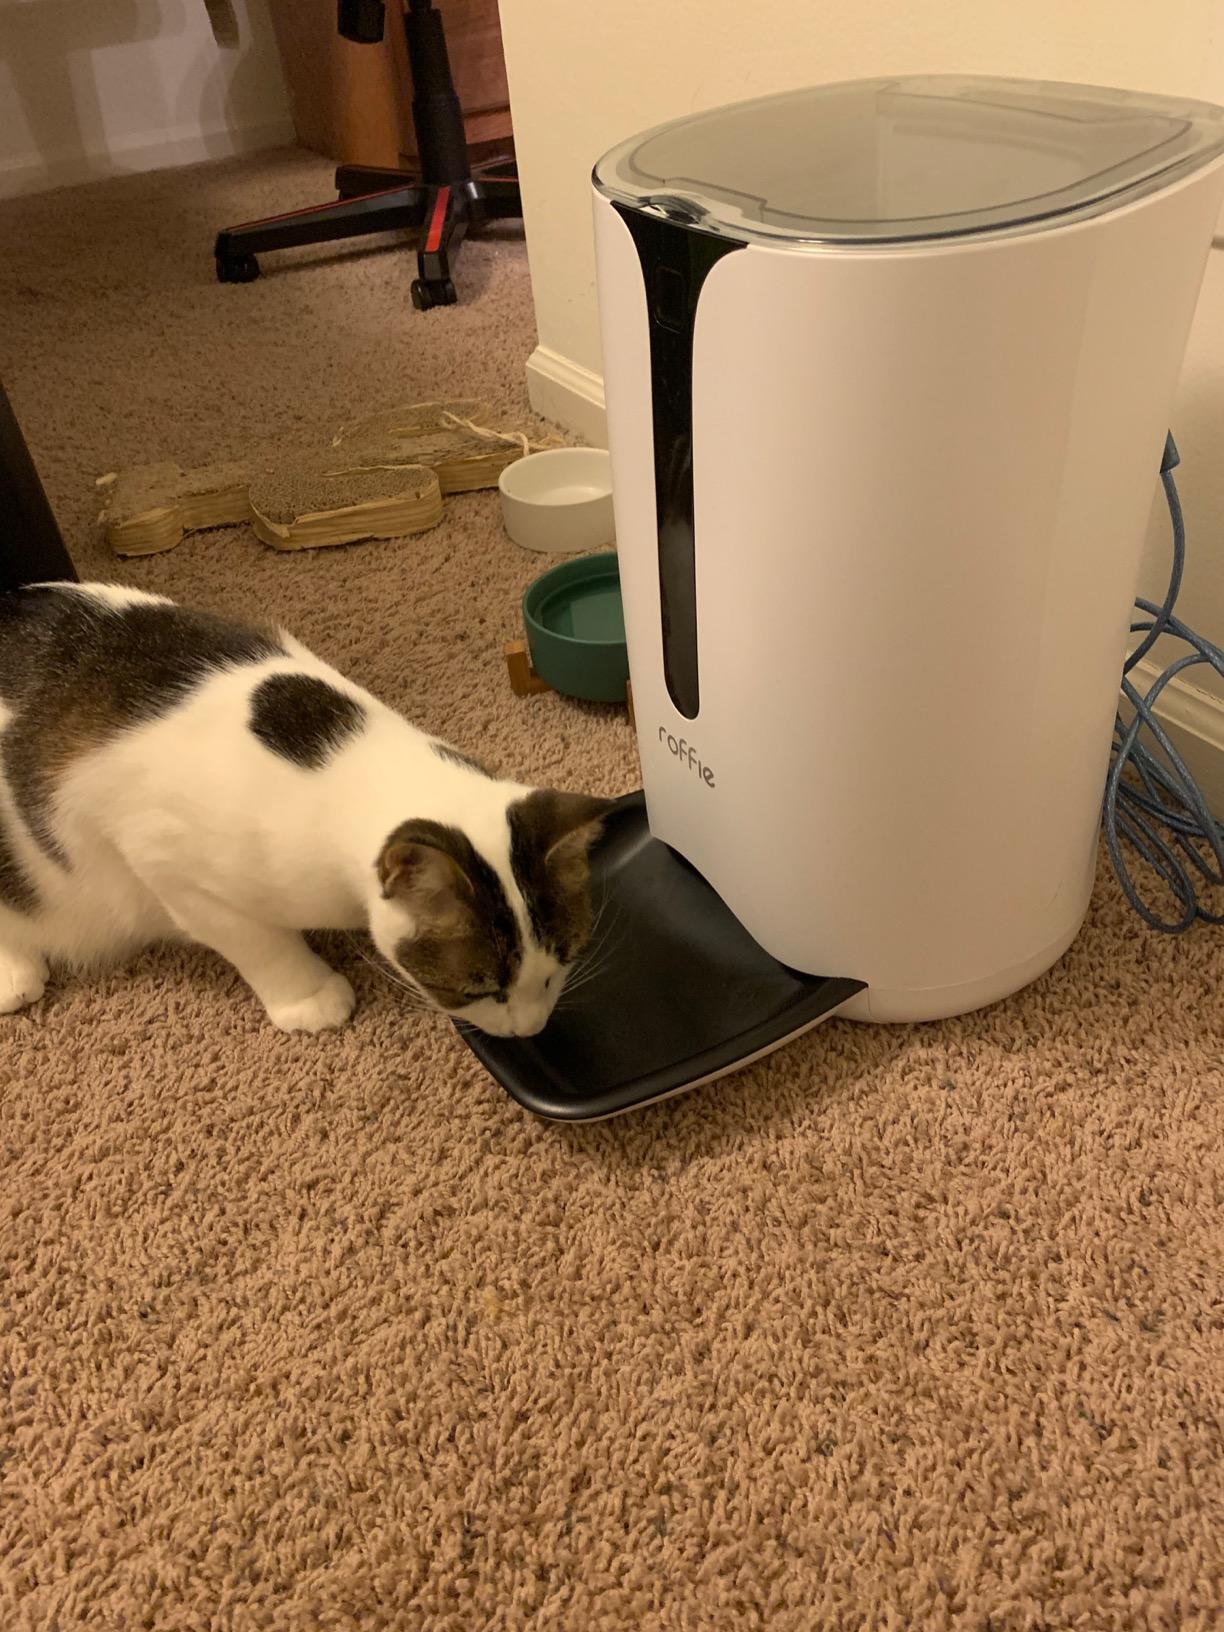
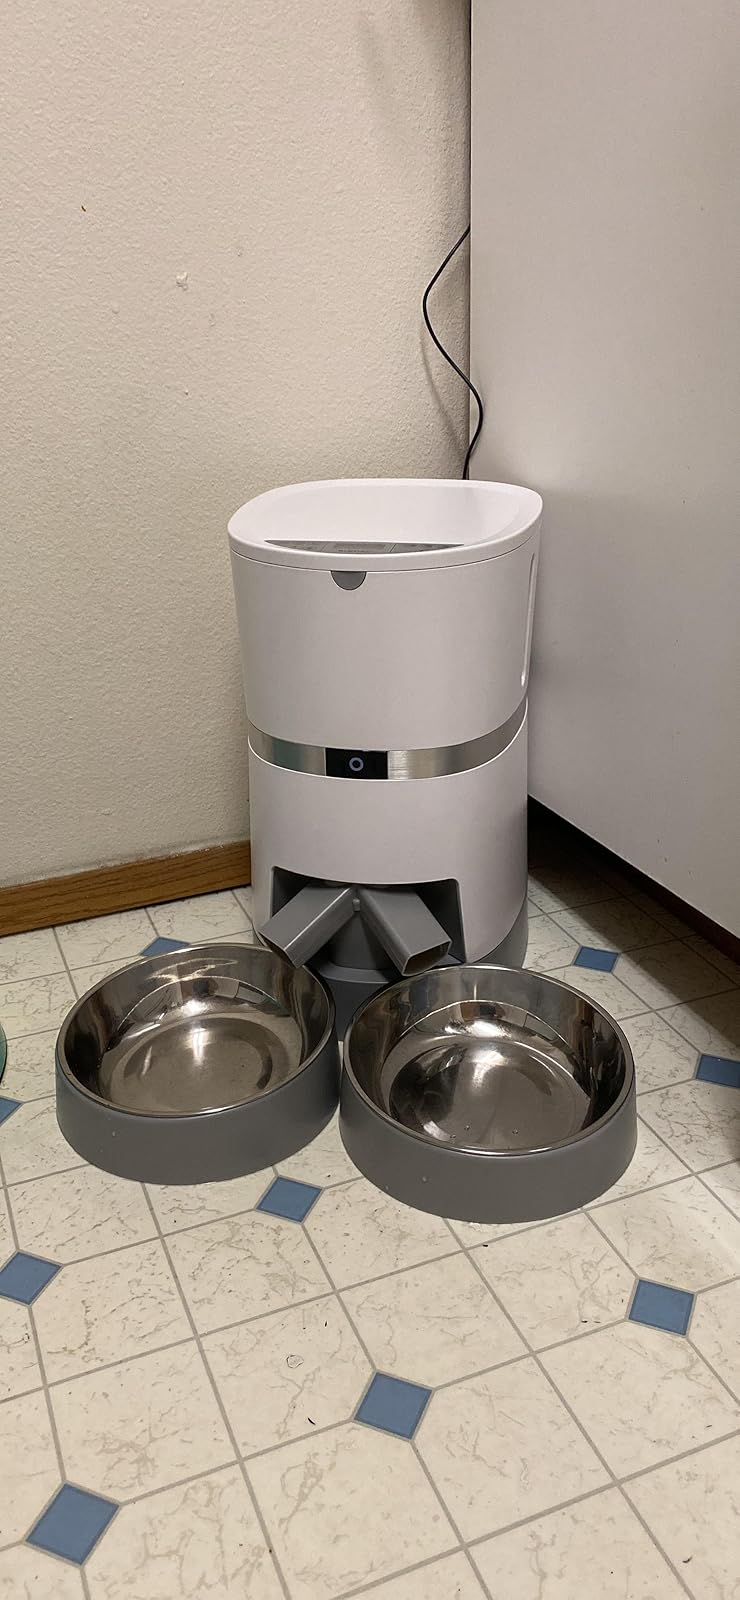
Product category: items_feeder
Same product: no